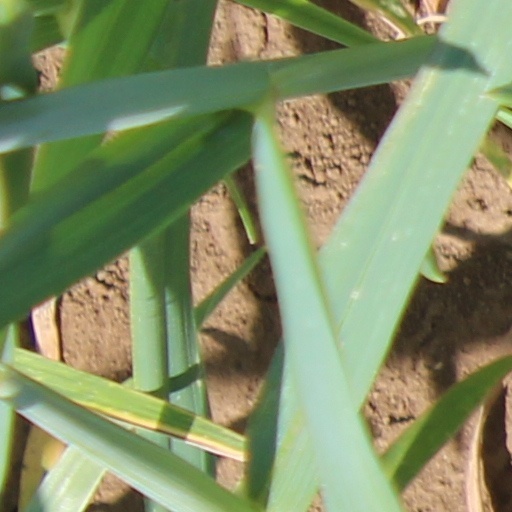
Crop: wheat